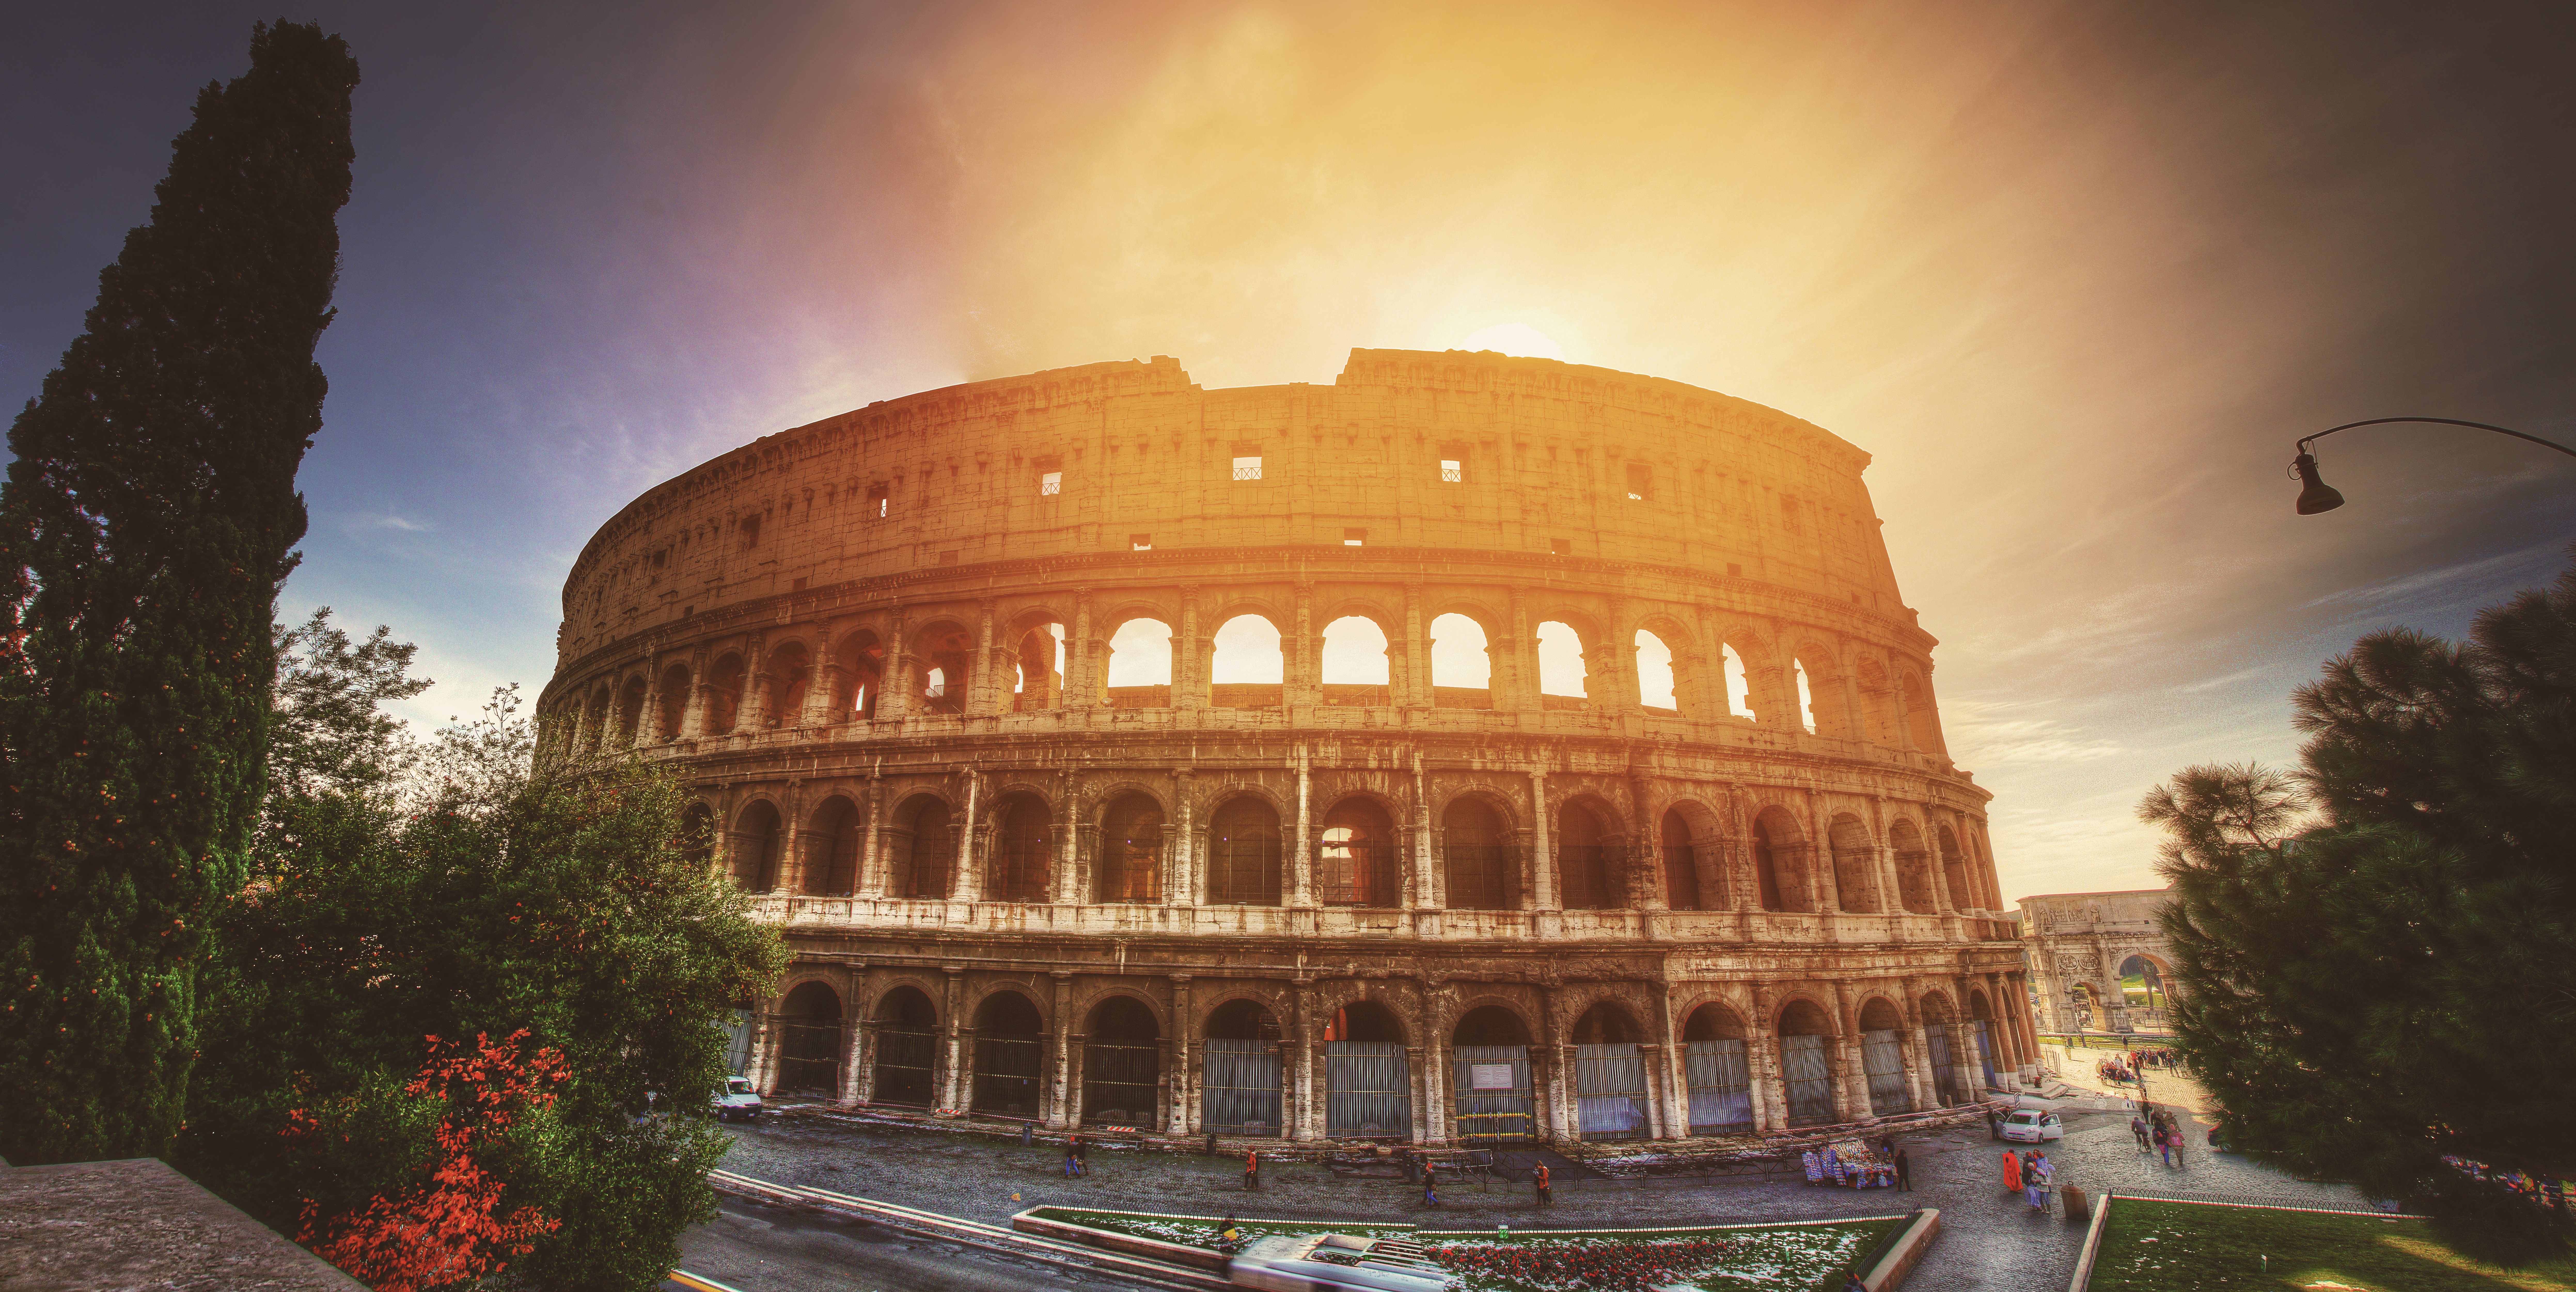
architecture, structure, sky, building, palace, old, city, summer, vacation, travel, europe, holiday, landmark, italy, historic, tourism, colosseum, theatre, clouds, rome, history, renaissance, european, famous, italian, italic